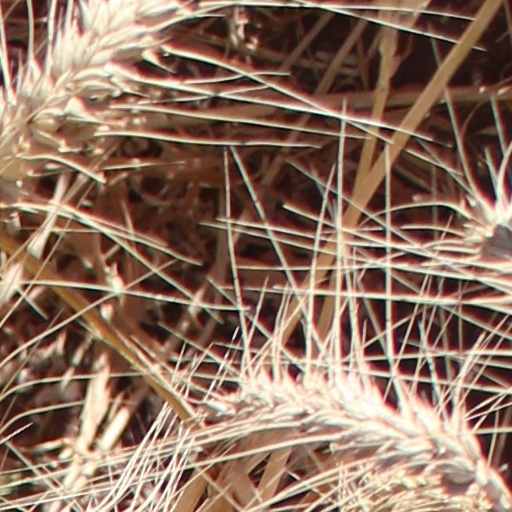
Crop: wheat